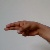
The image shows a hand gesture representing the letter 'H' in Indian Sign Language.